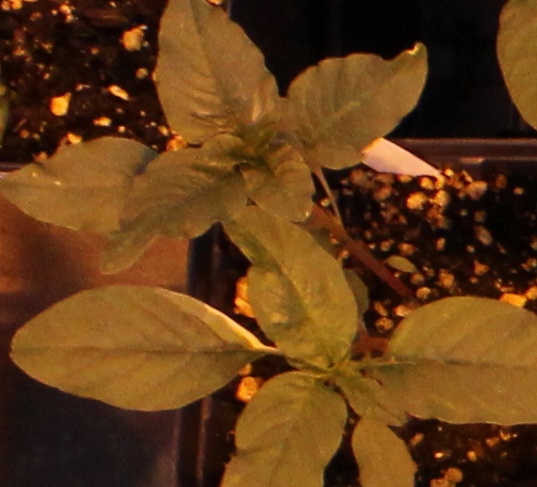
Label: Waterhemp